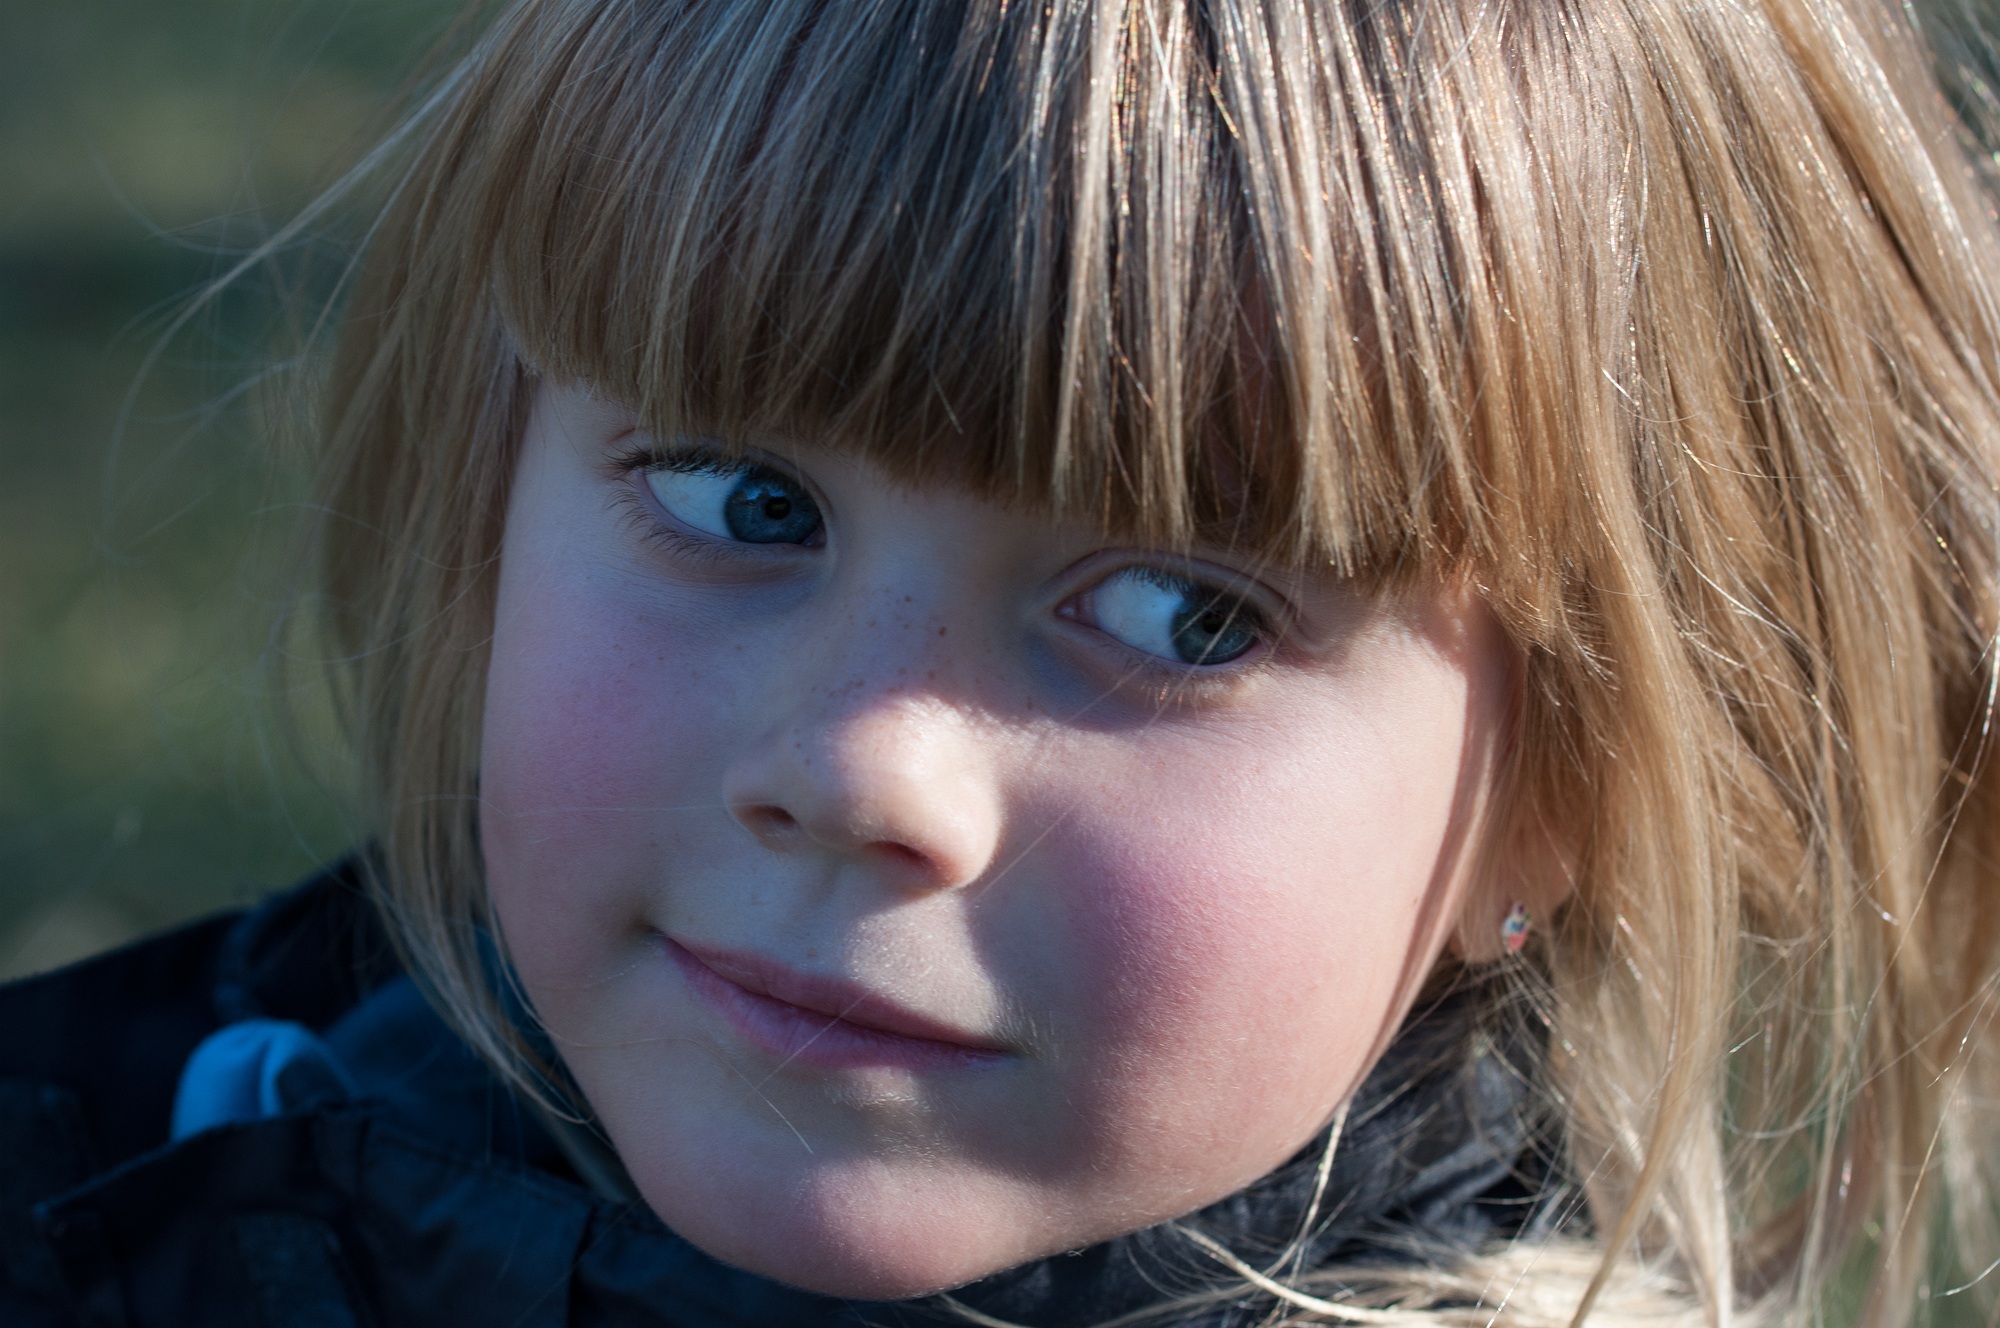
person, girl, hair, photography, view, portrait, model, color, child, human, blue, close, facial expression, hairstyle, smile, mouth, close up, human body, face, nose, eyes, toddler, eye, head, skin, beauty, blond, organ, tooth, emotion, brown hair, portrait photography